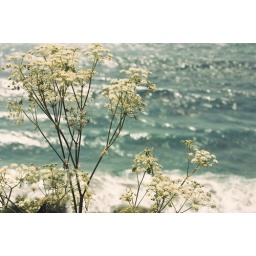
a very pretty flower near a ocean